Unforgettable (2019 film)

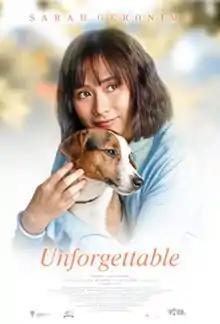
Theatrical release poster

Unforgettable is a 2019 Filipino drama film starring Sarah Geronimo, directed by Perci Intalan and Jun Robles Lana. The film was released in cinemas on October 23, 2019 under Viva Films. It also stars the celebrity dog Milo, Gina Pareño, Ara Mina, Meg Imperial and Kim Molina. Sarah Geronimo won Best Actress Award at the 4th Guild of Educators, Mentors, and Students (GEMS) Hiyas ng Sining Awards.